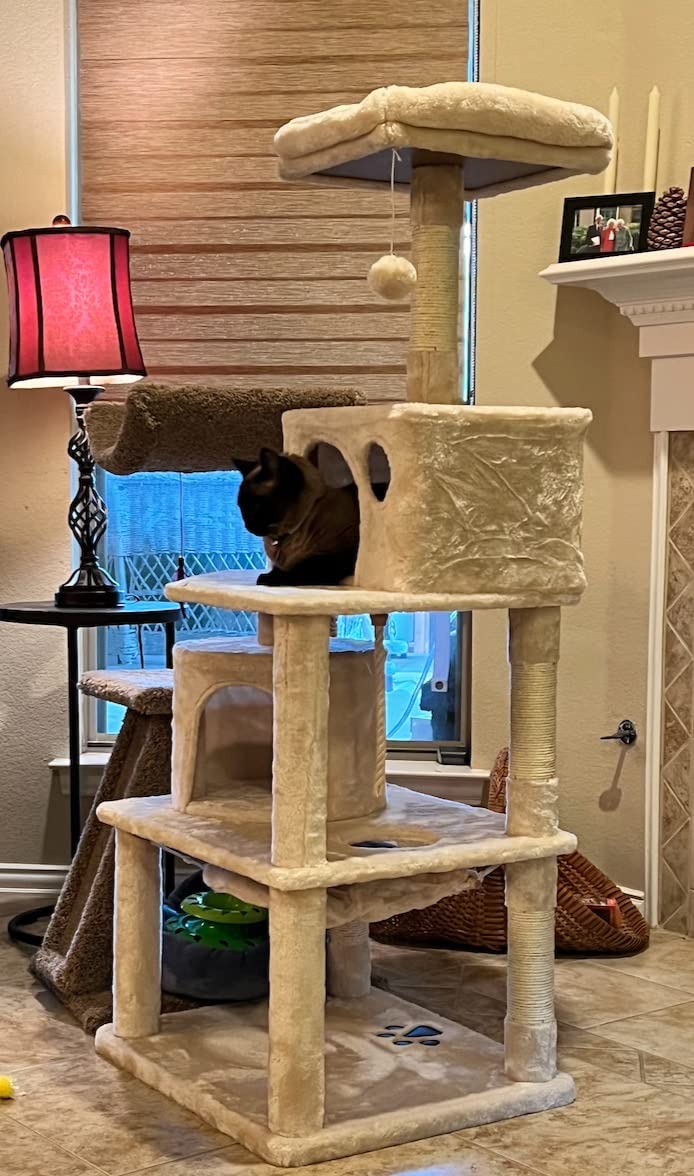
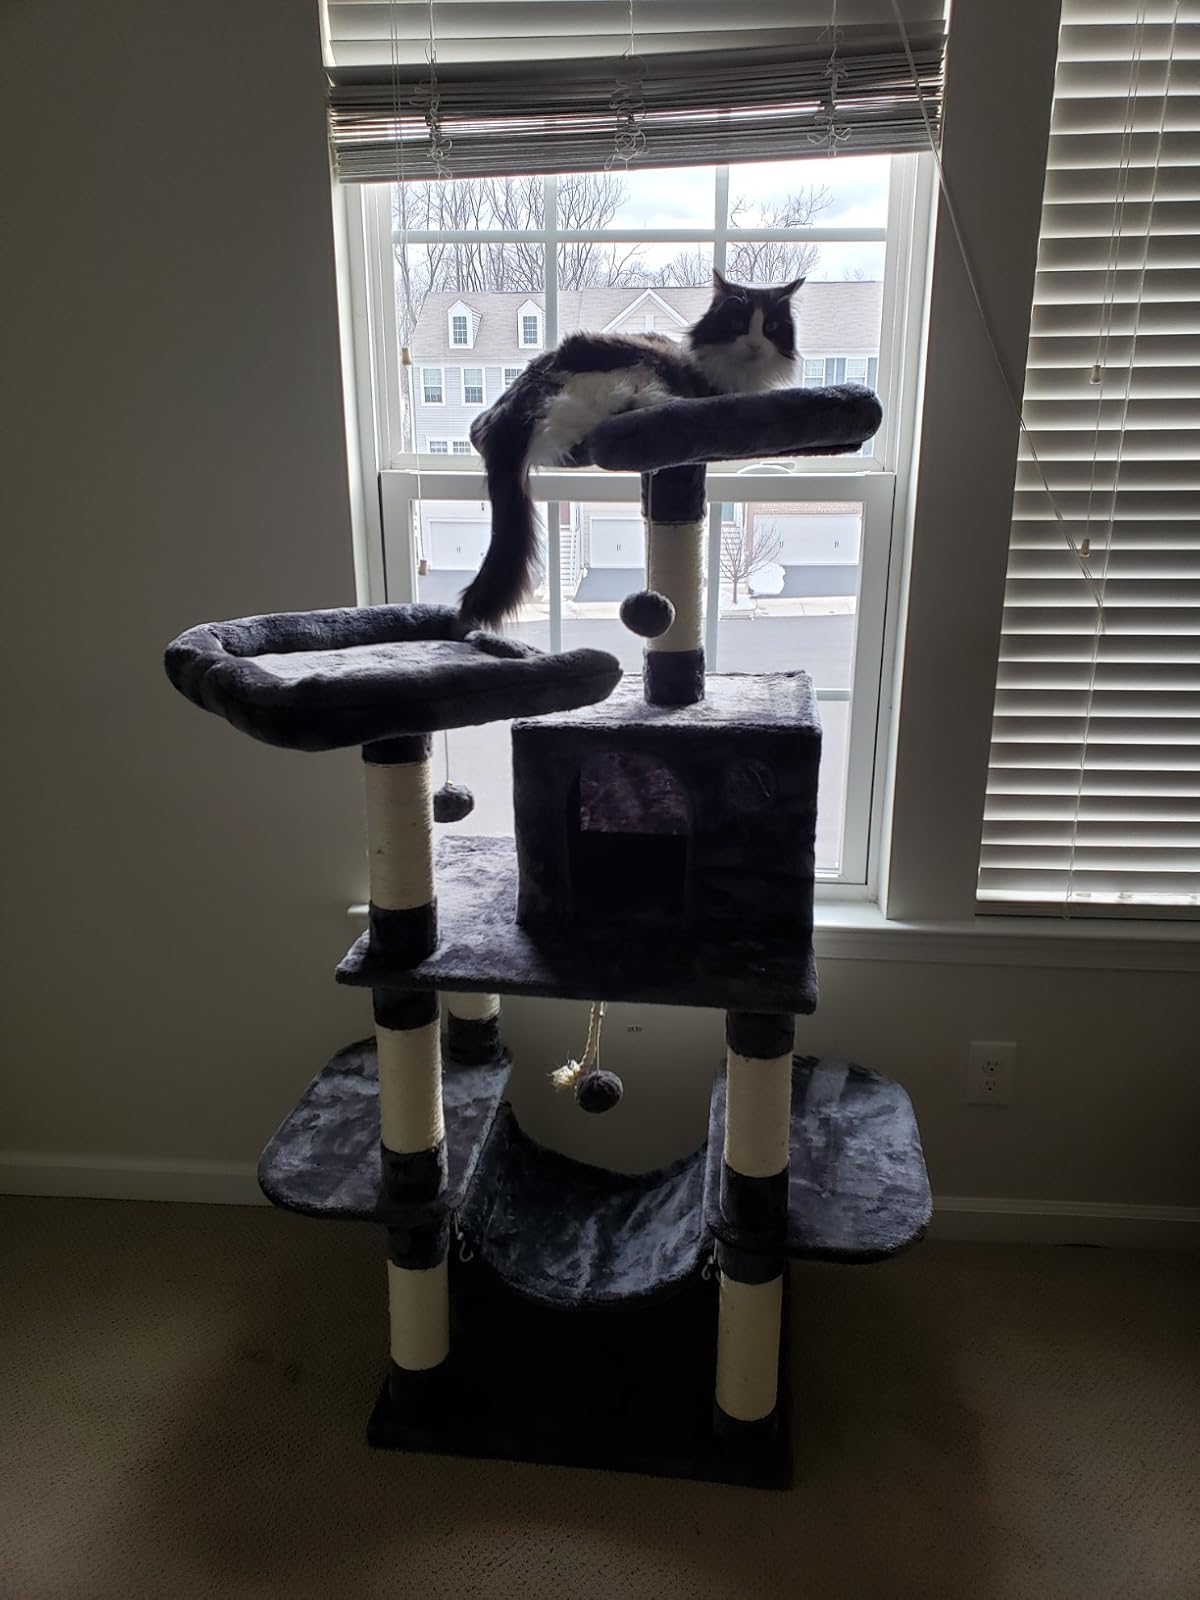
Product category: items_cat tree
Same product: no